KAZD

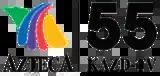
"KAZD Azteca 55" logo used from December 2010 to July 2011.

Johnson Broadcasting filed for Chapter 11 bankruptcy protection in October 2008. One year later, impatient creditors asked the bankruptcy court to allow the sale of KLDT and KNWS. Una Vez Más Holdings, LLC emerged as the leading bidder. The sale to Una Vez Más was approved by the bankruptcy court on December 29, 2009, and finally received FCC approval on September 27, 2010, after the FCC rejected a petition to deny the sale made by the Spanish Broadcasting System. On September 30, 2010, Una Vez Mas requested a call sign change to KAZD in order reflect its intended affiliation with Azteca América. Plans for KLDT had originally called for the station to carry the Retro Television Network to its second digital subchannel (54.2), but due to the bankruptcy filing, those plans were immediately scrapped.